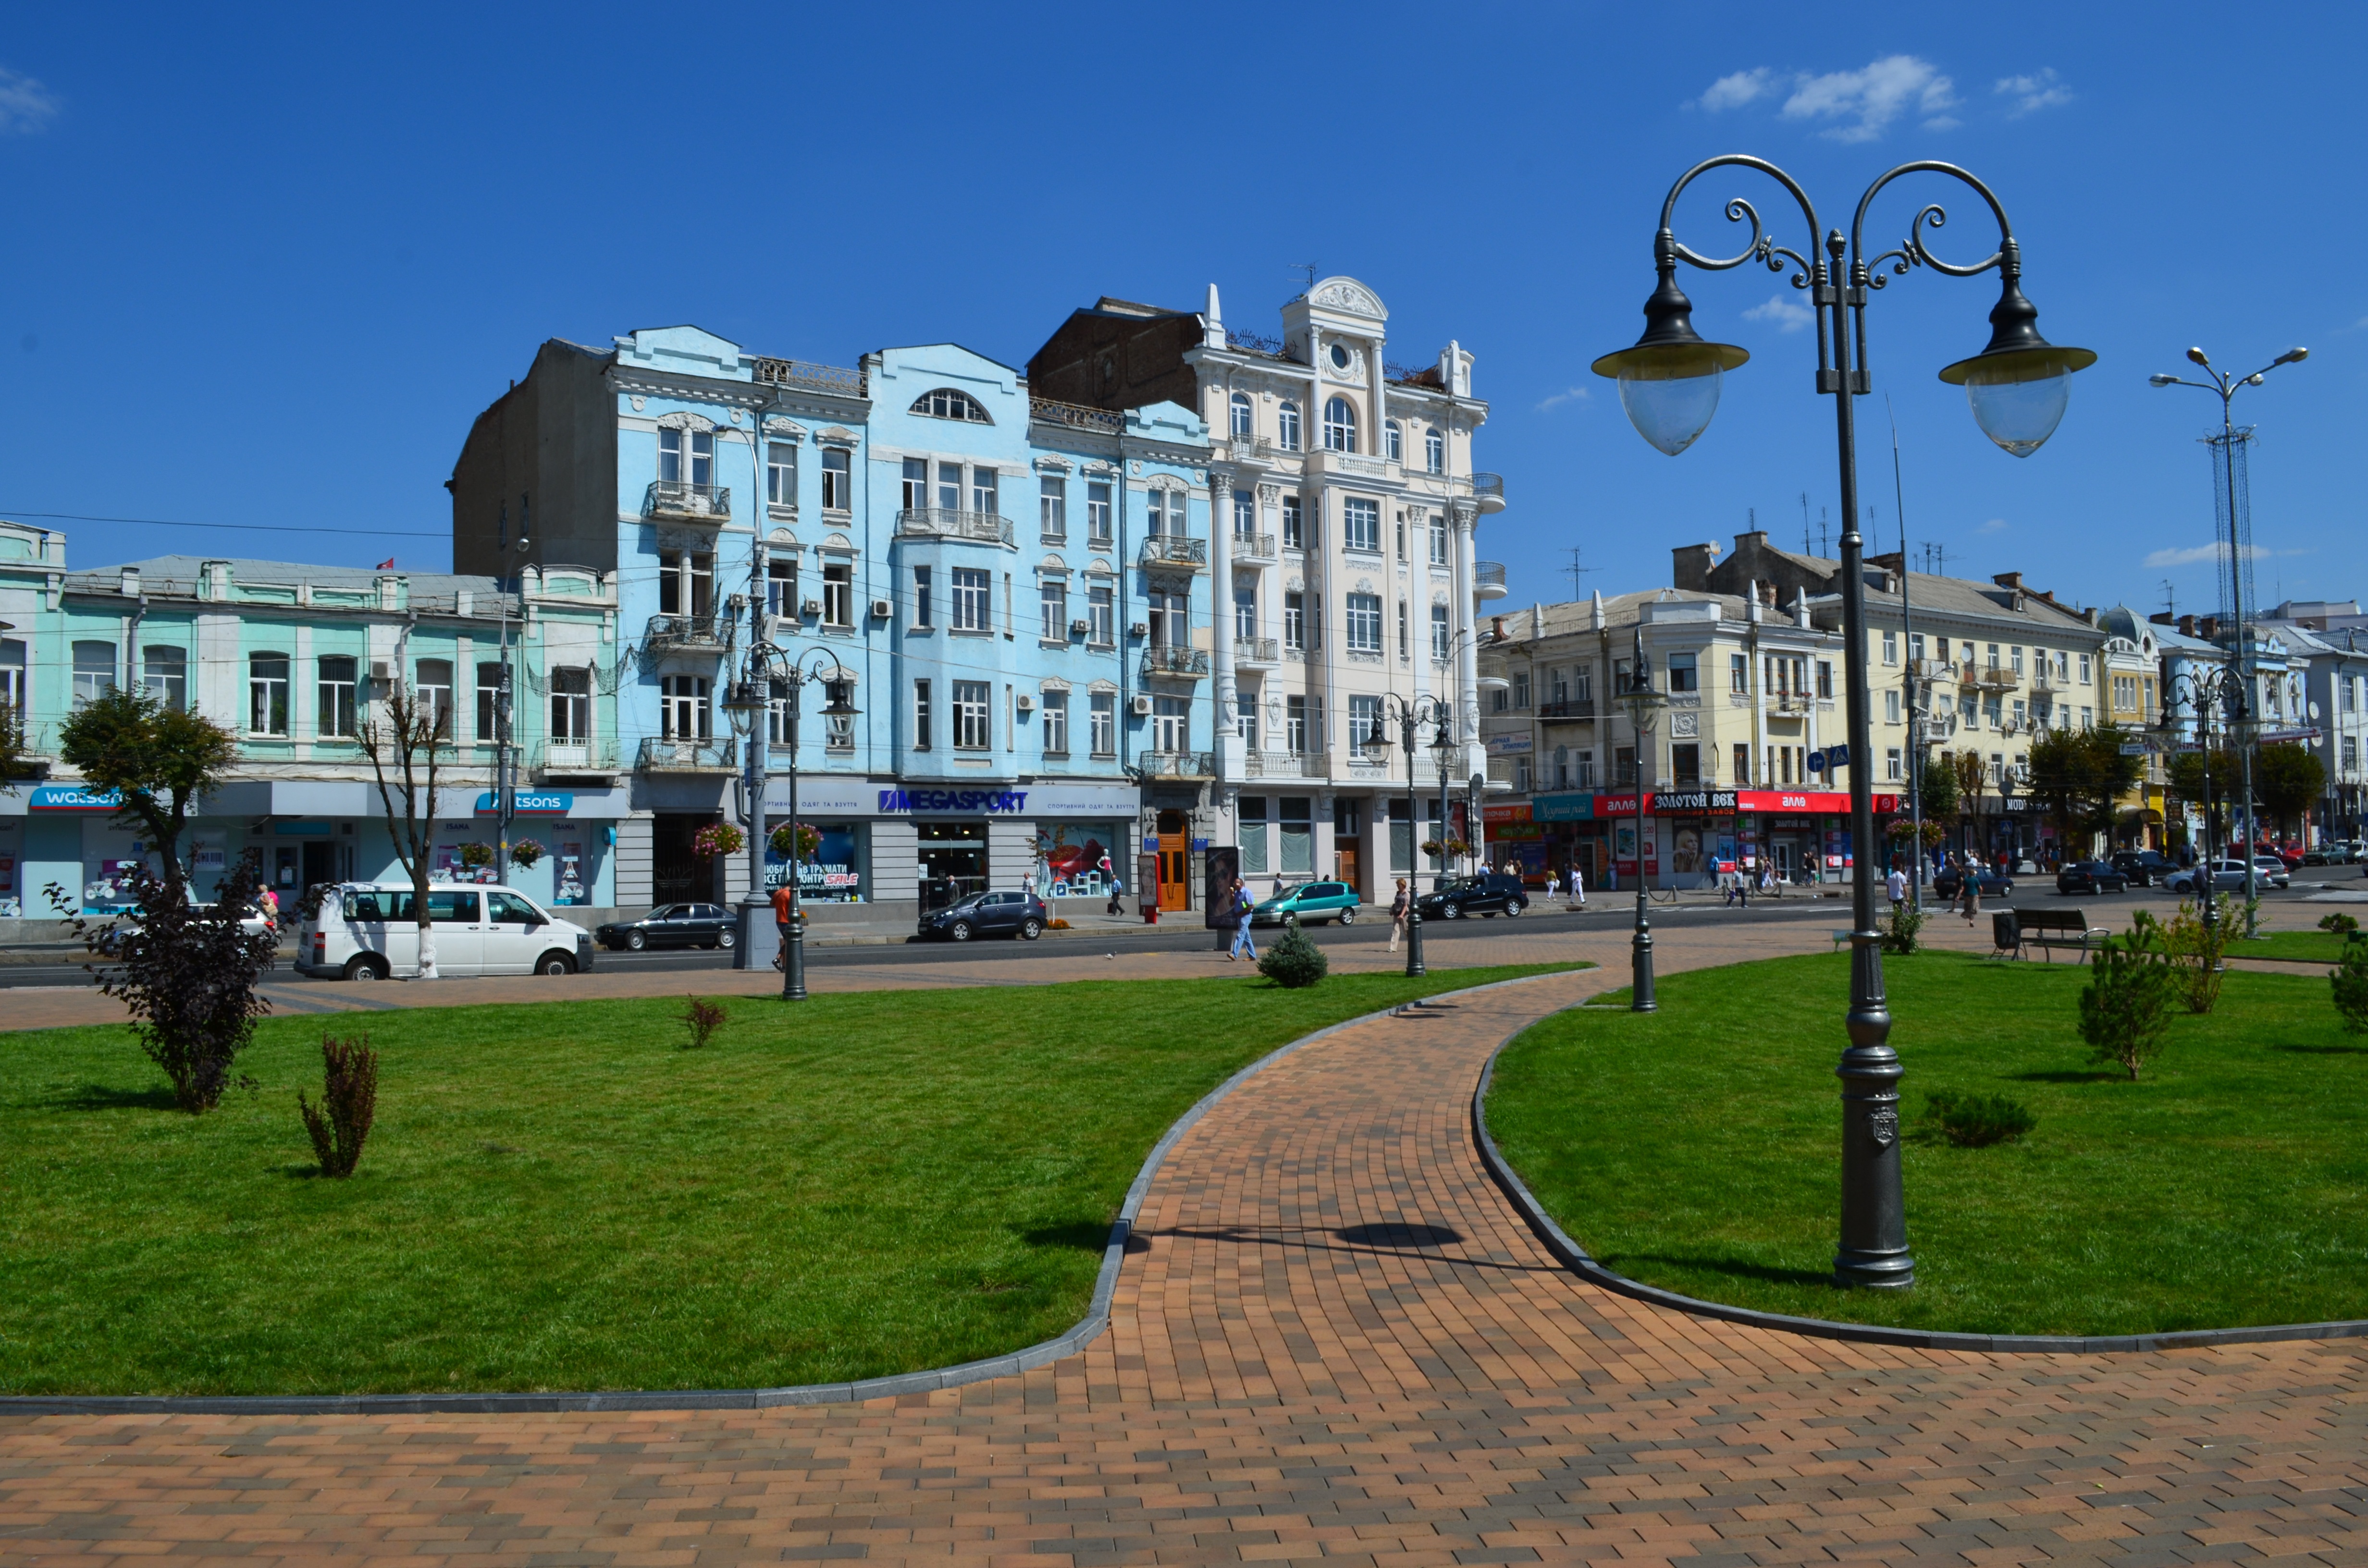
boardwalk, town, city, walkway, cityscape, downtown, suburb, plaza, landmark, waterway, public space, hotel, ukraine, town square, neighbourhood, urban area, residential area, human settlement, vinnitsa